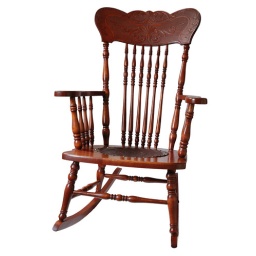
Antique wooden rocking chair made in America is over 140 years old.